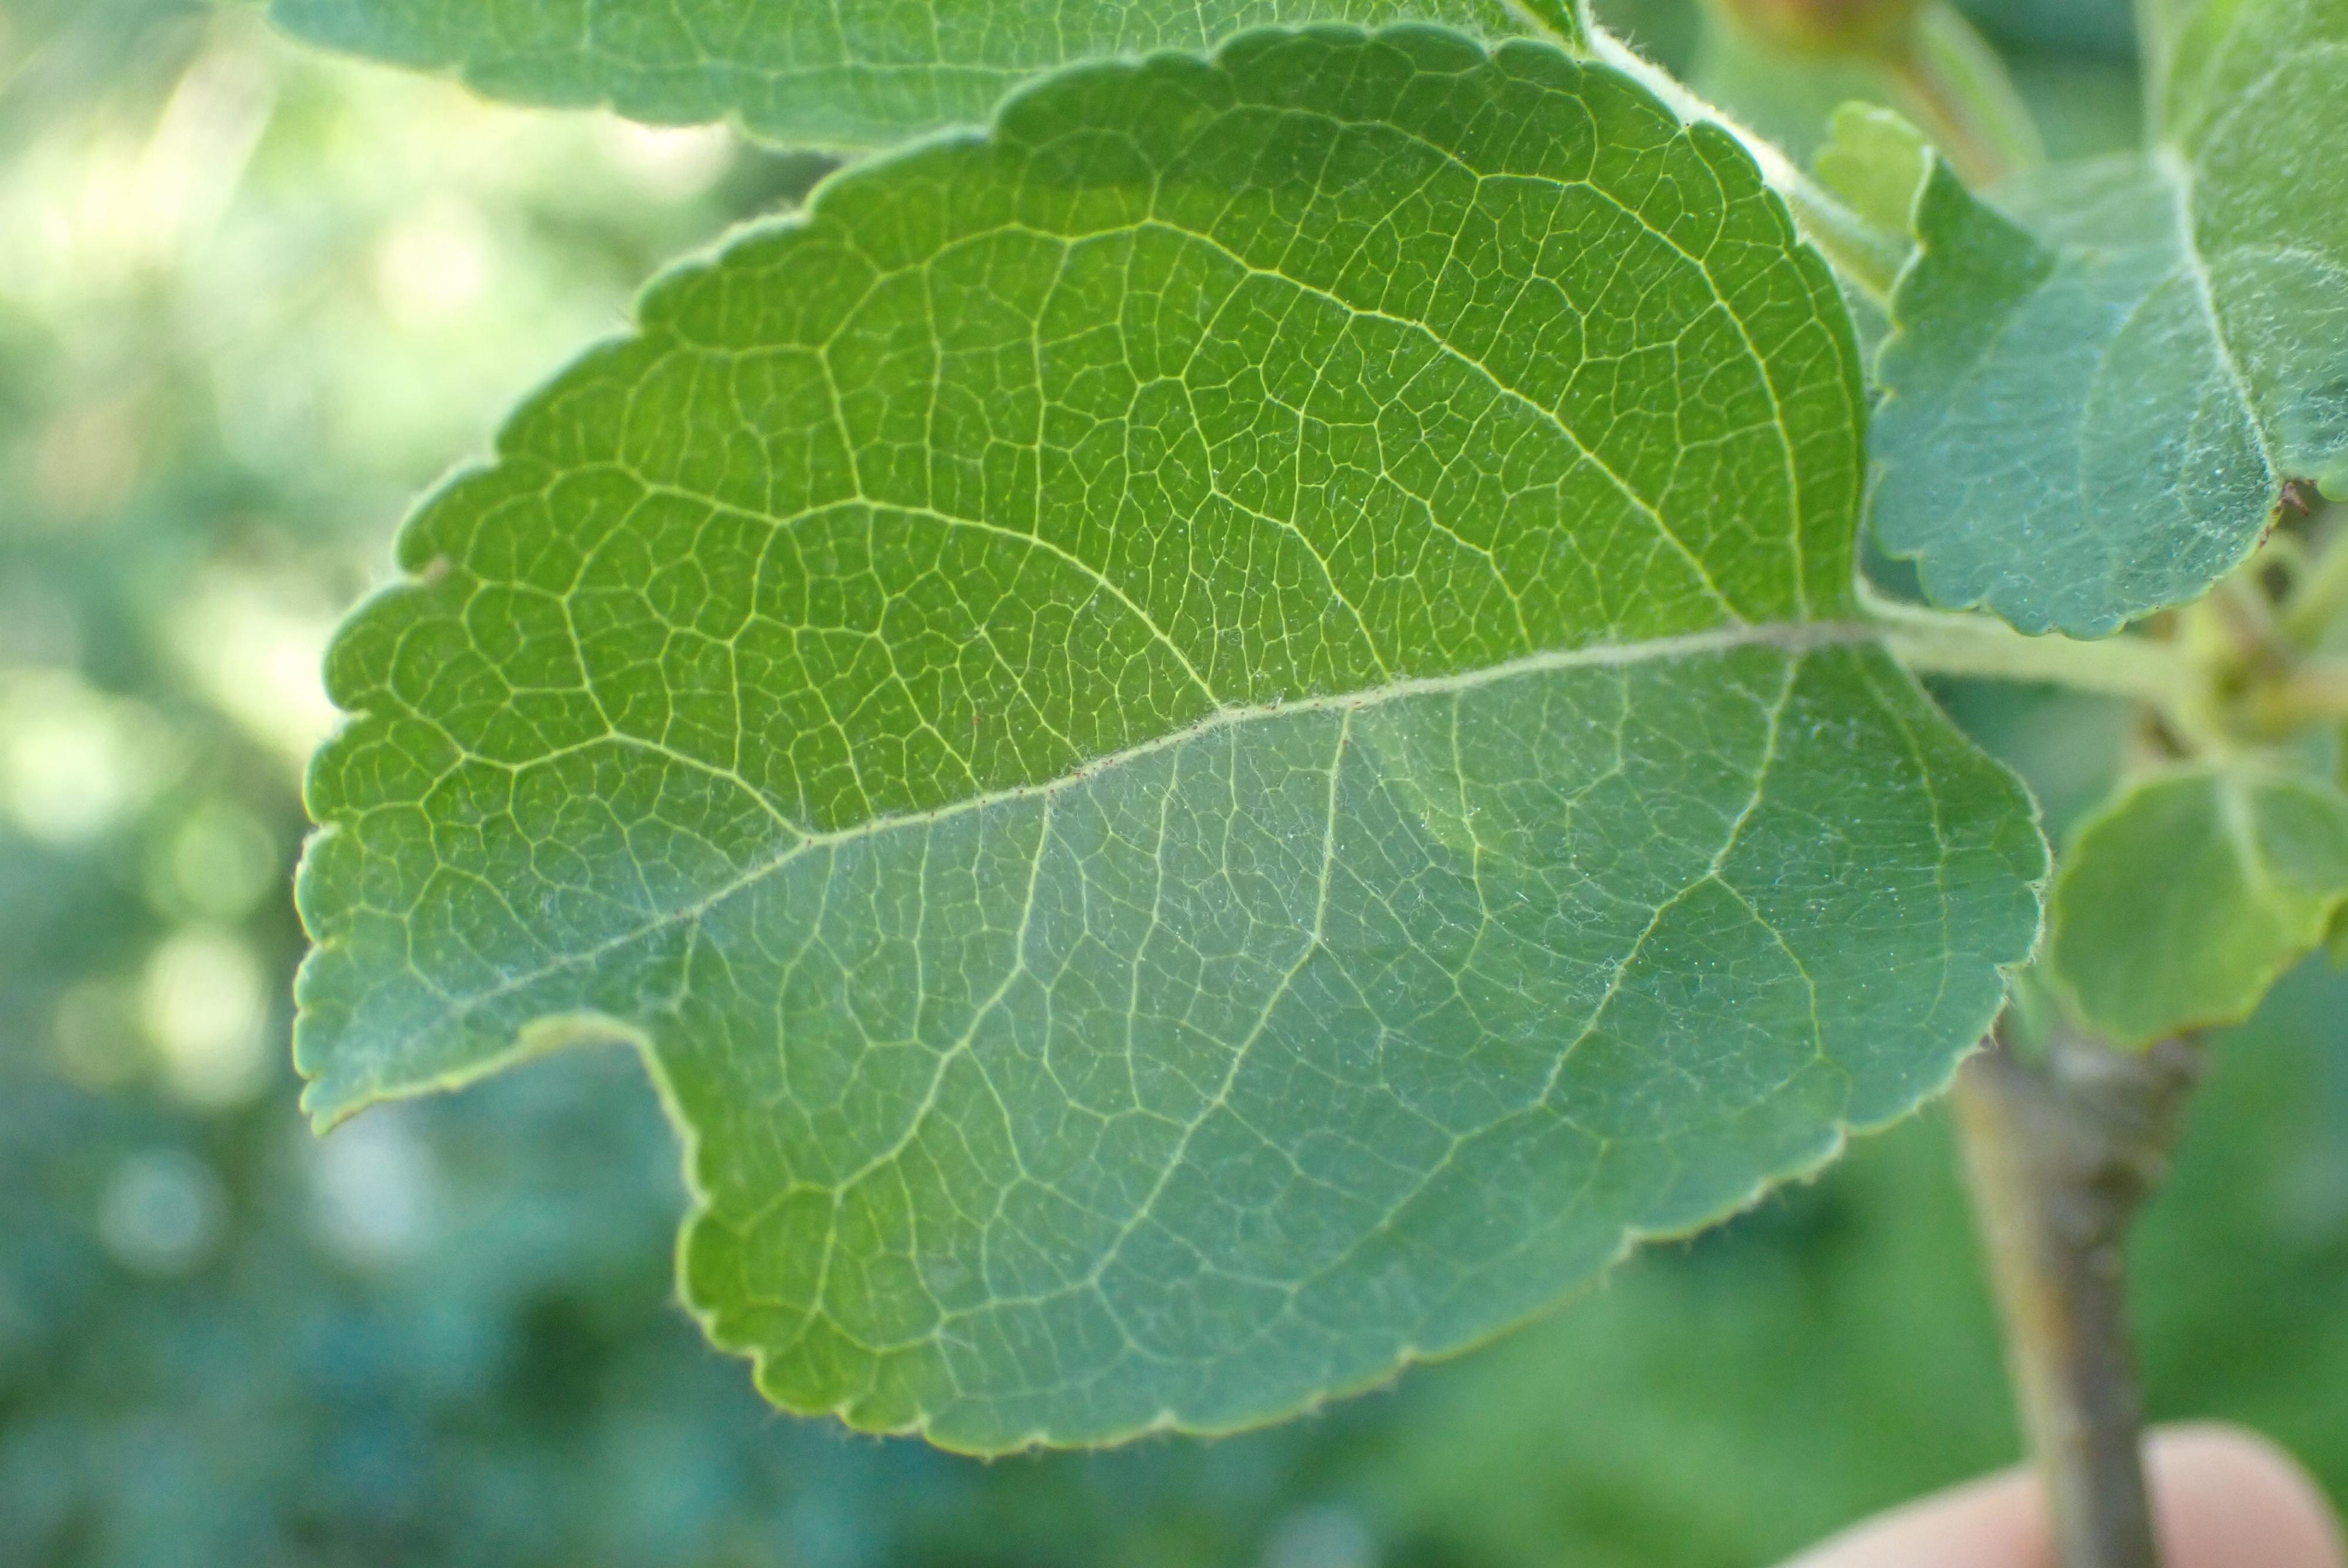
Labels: healthy